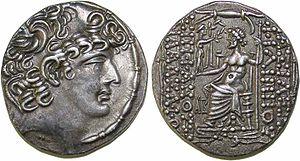
Aulus Gabinius, né vers 101 av. J.-C. et mort à Salone en 48 ou 47 av. J.-C., est un homme politique et général de la fin de la République romaine.